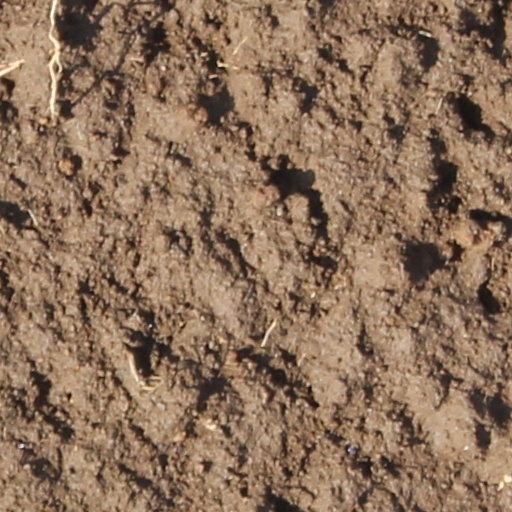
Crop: wheat